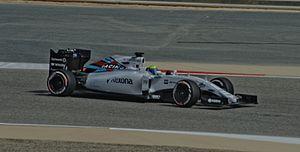
Le championnat du monde de Formule 1 2015, 66ᵉ édition du championnat du monde de Formule 1 comporte dix-neuf Grands Prix. Il débute le 15 mars 2015 à Melbourne en Australie et s'achève le 29 novembre 2015 à Abou Dabi aux Émirats arabes unis.
Le Grand Prix automobile de Bahreïn 2015, disputé le 19 avril 2015 sur le circuit international de Sakhir à Sakhir, est la 920ᵉ épreuve du championnat du monde de Formule 1 courue depuis 1950 et la quatrième manche du championnat 2015. Comme en 2014, la deuxième séance d'essais libres, les qualifications et la course sont disputés de nuit.